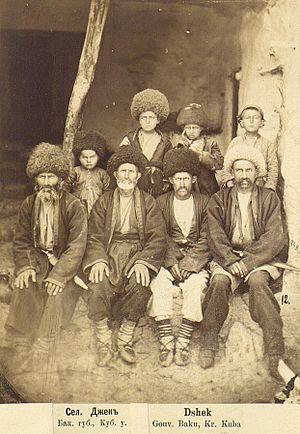
Dimitri Ivanovitch Ermakov, né en 1845 à Tiflis dans l'Empire russe et mort dans la même ville en 1916, possiblement le 10 novembre, est un photographe russe, notamment connu pour ses photographies des paysages, monuments et populations du Caucase.